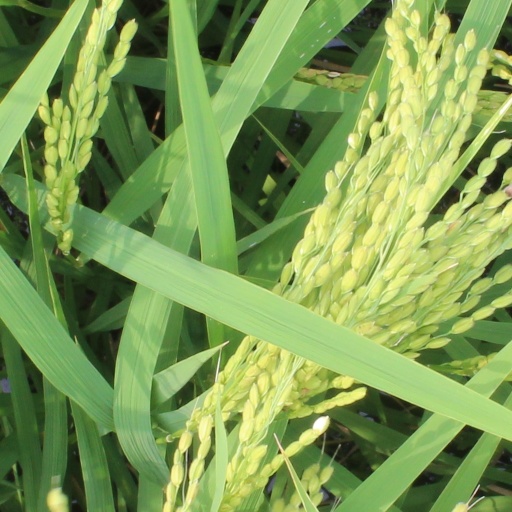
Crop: rice